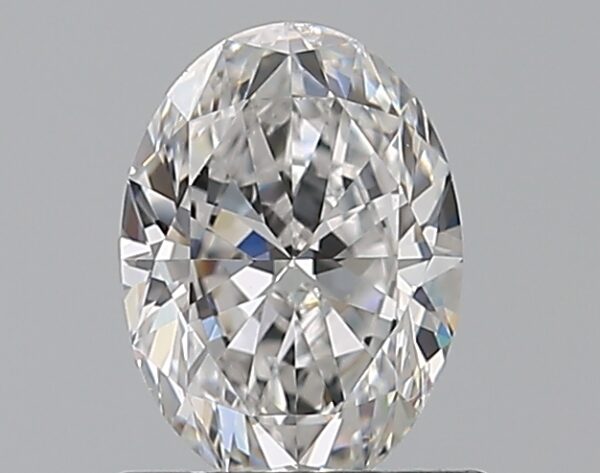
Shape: oval
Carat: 0.7
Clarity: VS2
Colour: D
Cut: EX
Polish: EX
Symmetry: VG
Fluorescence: N
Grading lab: GIA
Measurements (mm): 6.85 x 4.94 x 3.04